Georgian Orthodox Church

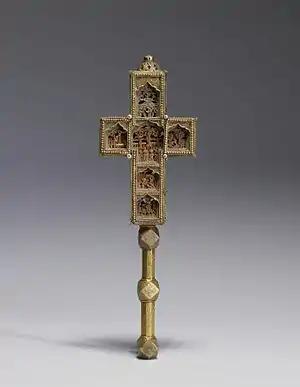
A benediction cross of Catholicos-Patriarch Domentius IV of Georgia showing scenes of the Triumphal Entry, Crucifixion and Ascension of Jesus, the Dormition of the Mother of God, the Raising of Lazarus, and Pentecost. In an inscription on the handle of the cross in the Georgian Mkhedruli script, the Catholicos-Patriarch asks for the "forgiveness of his sins" (kept at the Walters Art Museum in the United States).

During the Middle Ages, Christianity was the central element of Georgian culture. The development of a written Georgian culture was made possible by the creation of the Georgian alphabet for evangelization purposes. Monasticism played a major role in the following cultural transformation. It started in Georgia in the 6th century, when Assyrian ascetic monks, known as the Thirteen Assyrian Fathers, settled in Iberia and founded a series of monasteries, most notably David Gareja. They were soon joined by local monks, which led to the creation of significant works of hagiographic literature in Georgian, such as the "Life of Saint Nino" and the "Martyrdom of the Holy Queen Shushanik". The golden age of Georgian monasticism lasted from the 9th to the 11th century. During that period, Georgian monasteries were founded outside the country, most notably on Mount Sinai, Mount Athos (the Iviron monastery, where the Theotokos Iverskaya icon is still located), and in Palestine. The most prominent figure in the history of Georgian monasticism is judged to be Gregory of Khandzta (759–861), who founded numerous communities in Tao-Klarjeti.